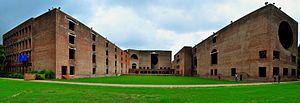
Les Instituts indiens du management, sont un ensemble de 13 écoles de commerce publiques indiennes.